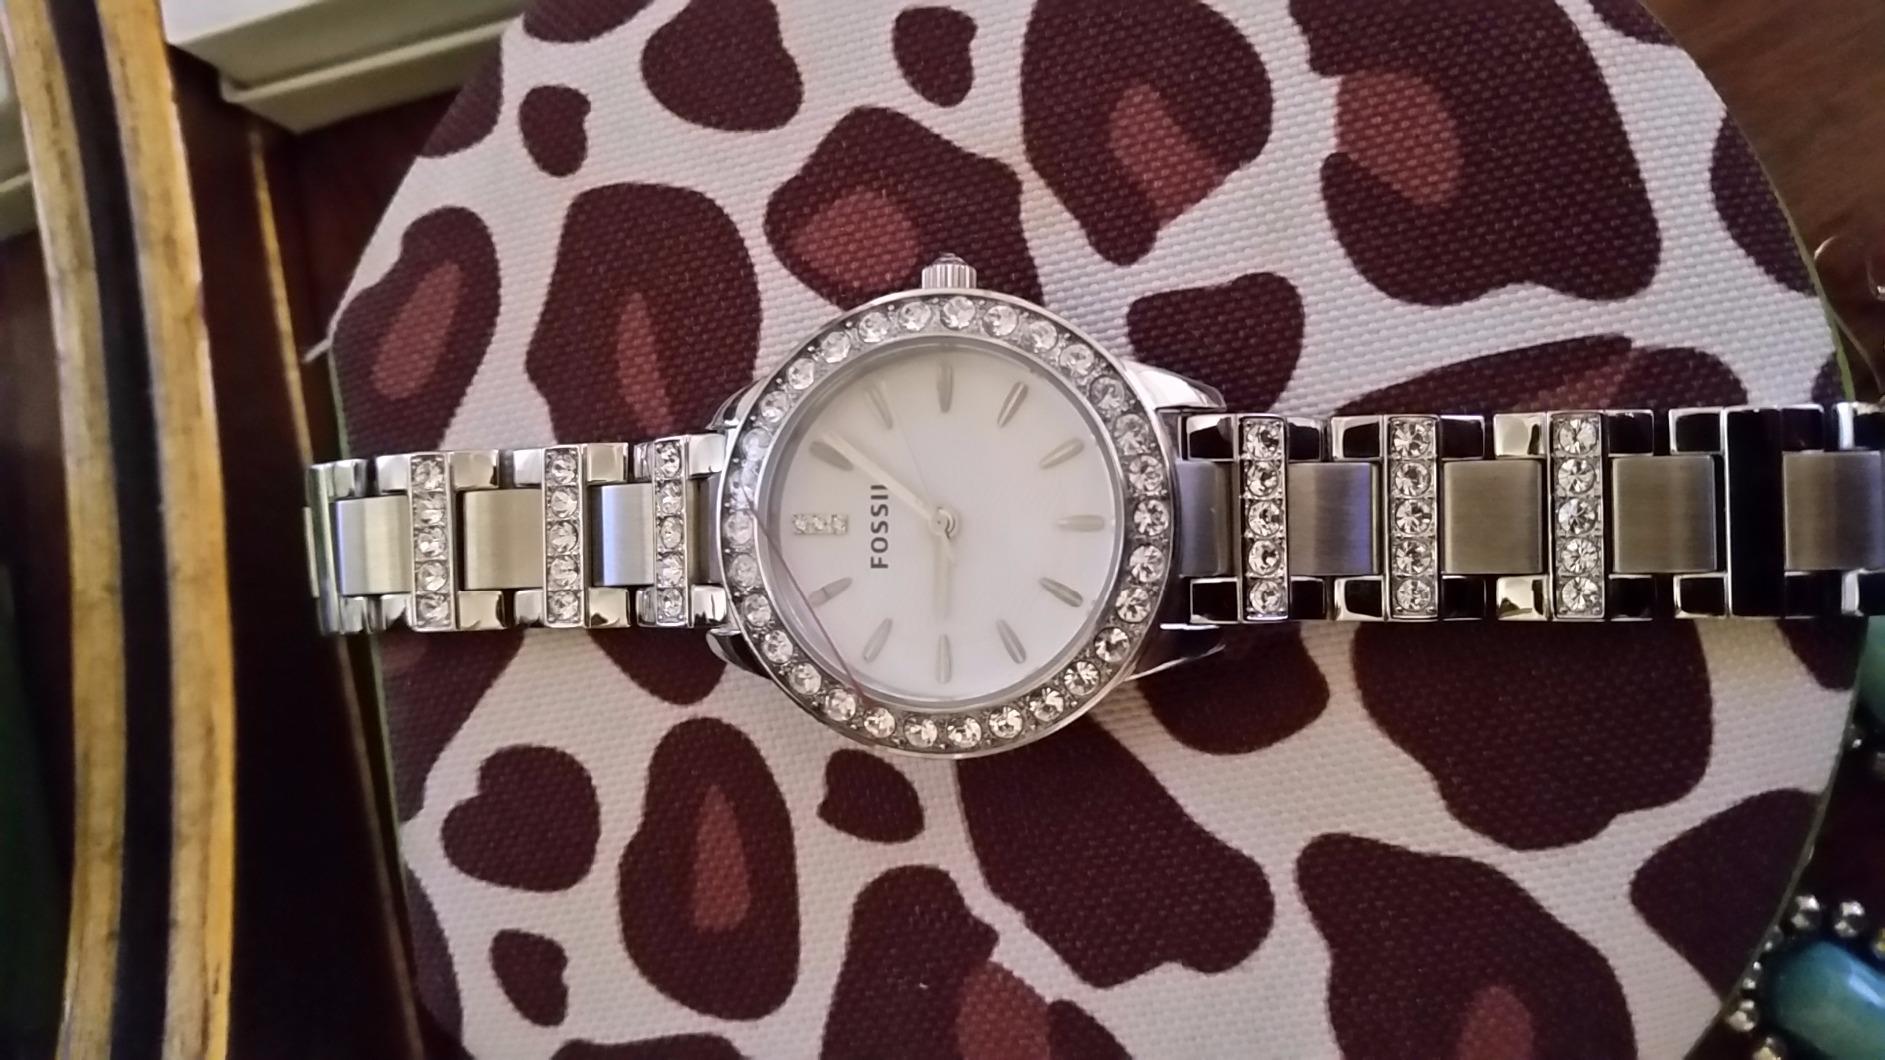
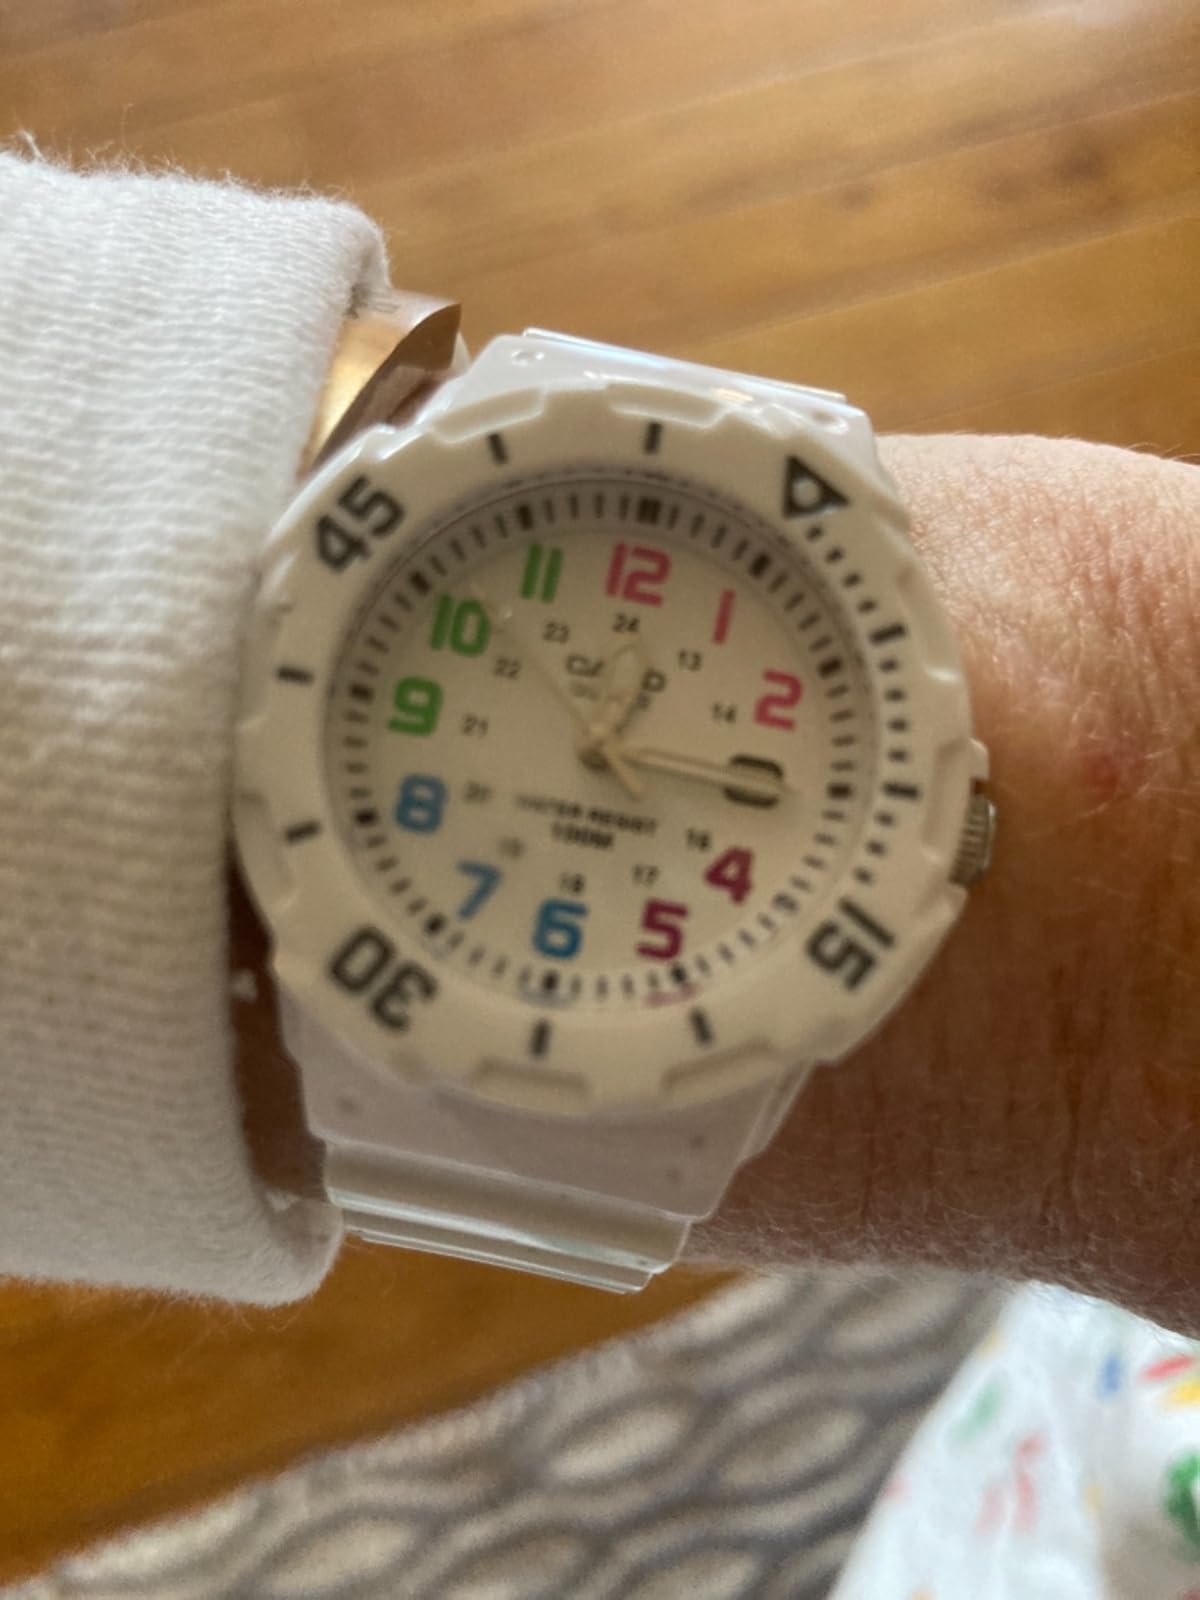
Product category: accessories_watch
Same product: no